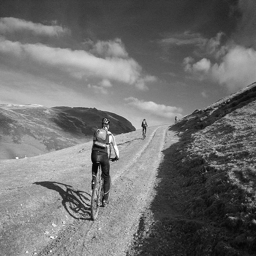
A black and white image of cyclists on a gravel road
Black and white photograph of people riding bicycles up a dirt road
Two to three cyclists on a gravel road near mountains.
a man rides his bike with his friend down a wide rocky road
Bikers following a rural trail through the mountains leading towards clouds above